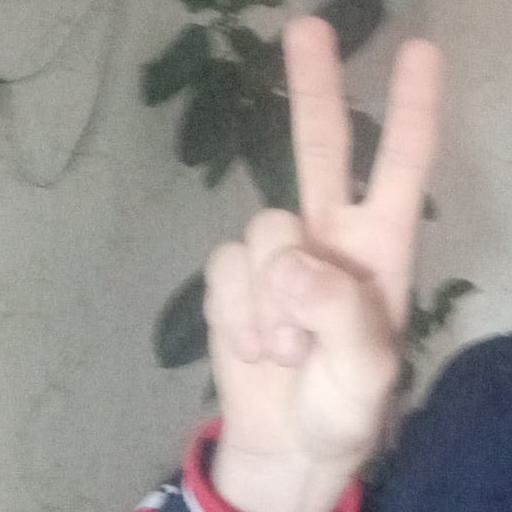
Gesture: peace